Jill Ovens

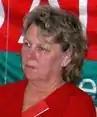
Jill Ovens in 2006

Jill Annette Ovens is a New Zealand trade unionist, politician, and anti-transgender activist. She is the founder and current National Secretary of the Women's Rights Party.